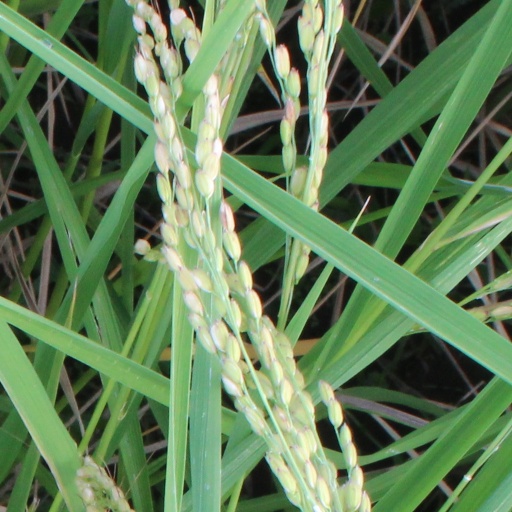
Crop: rice